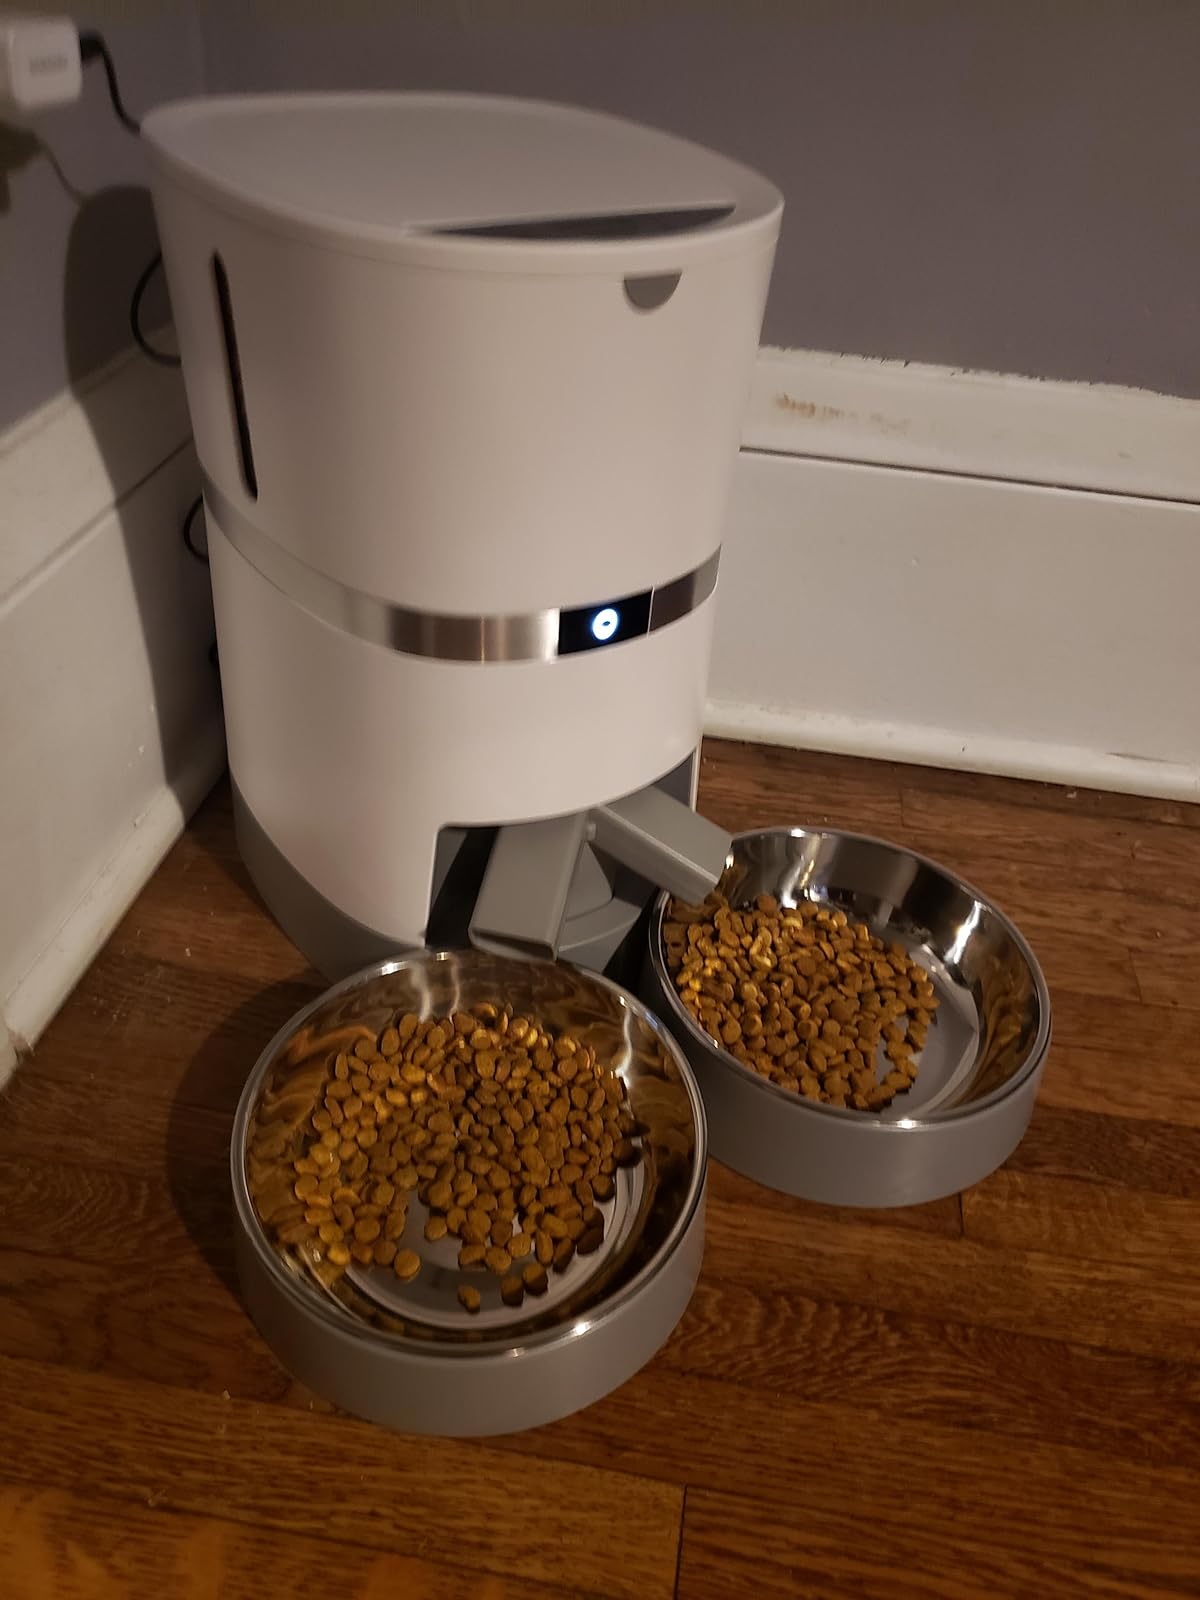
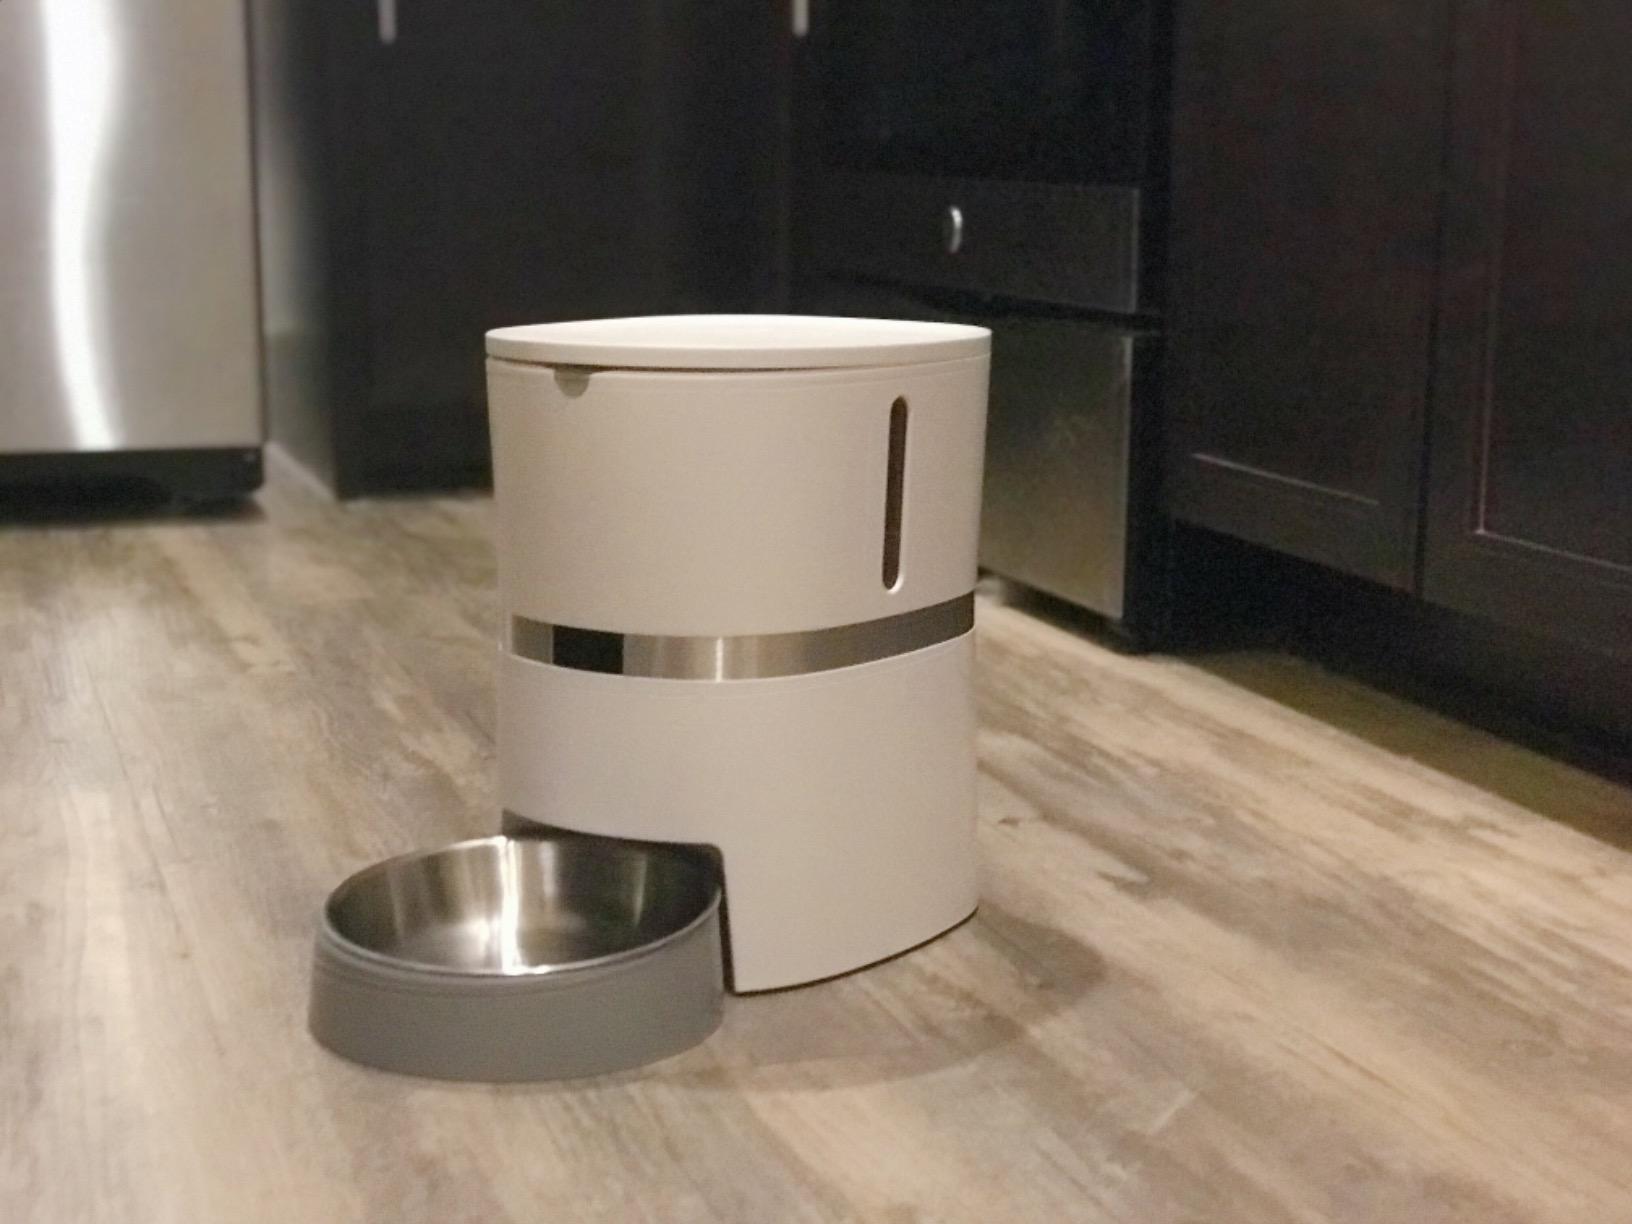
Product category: items_feeder
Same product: no